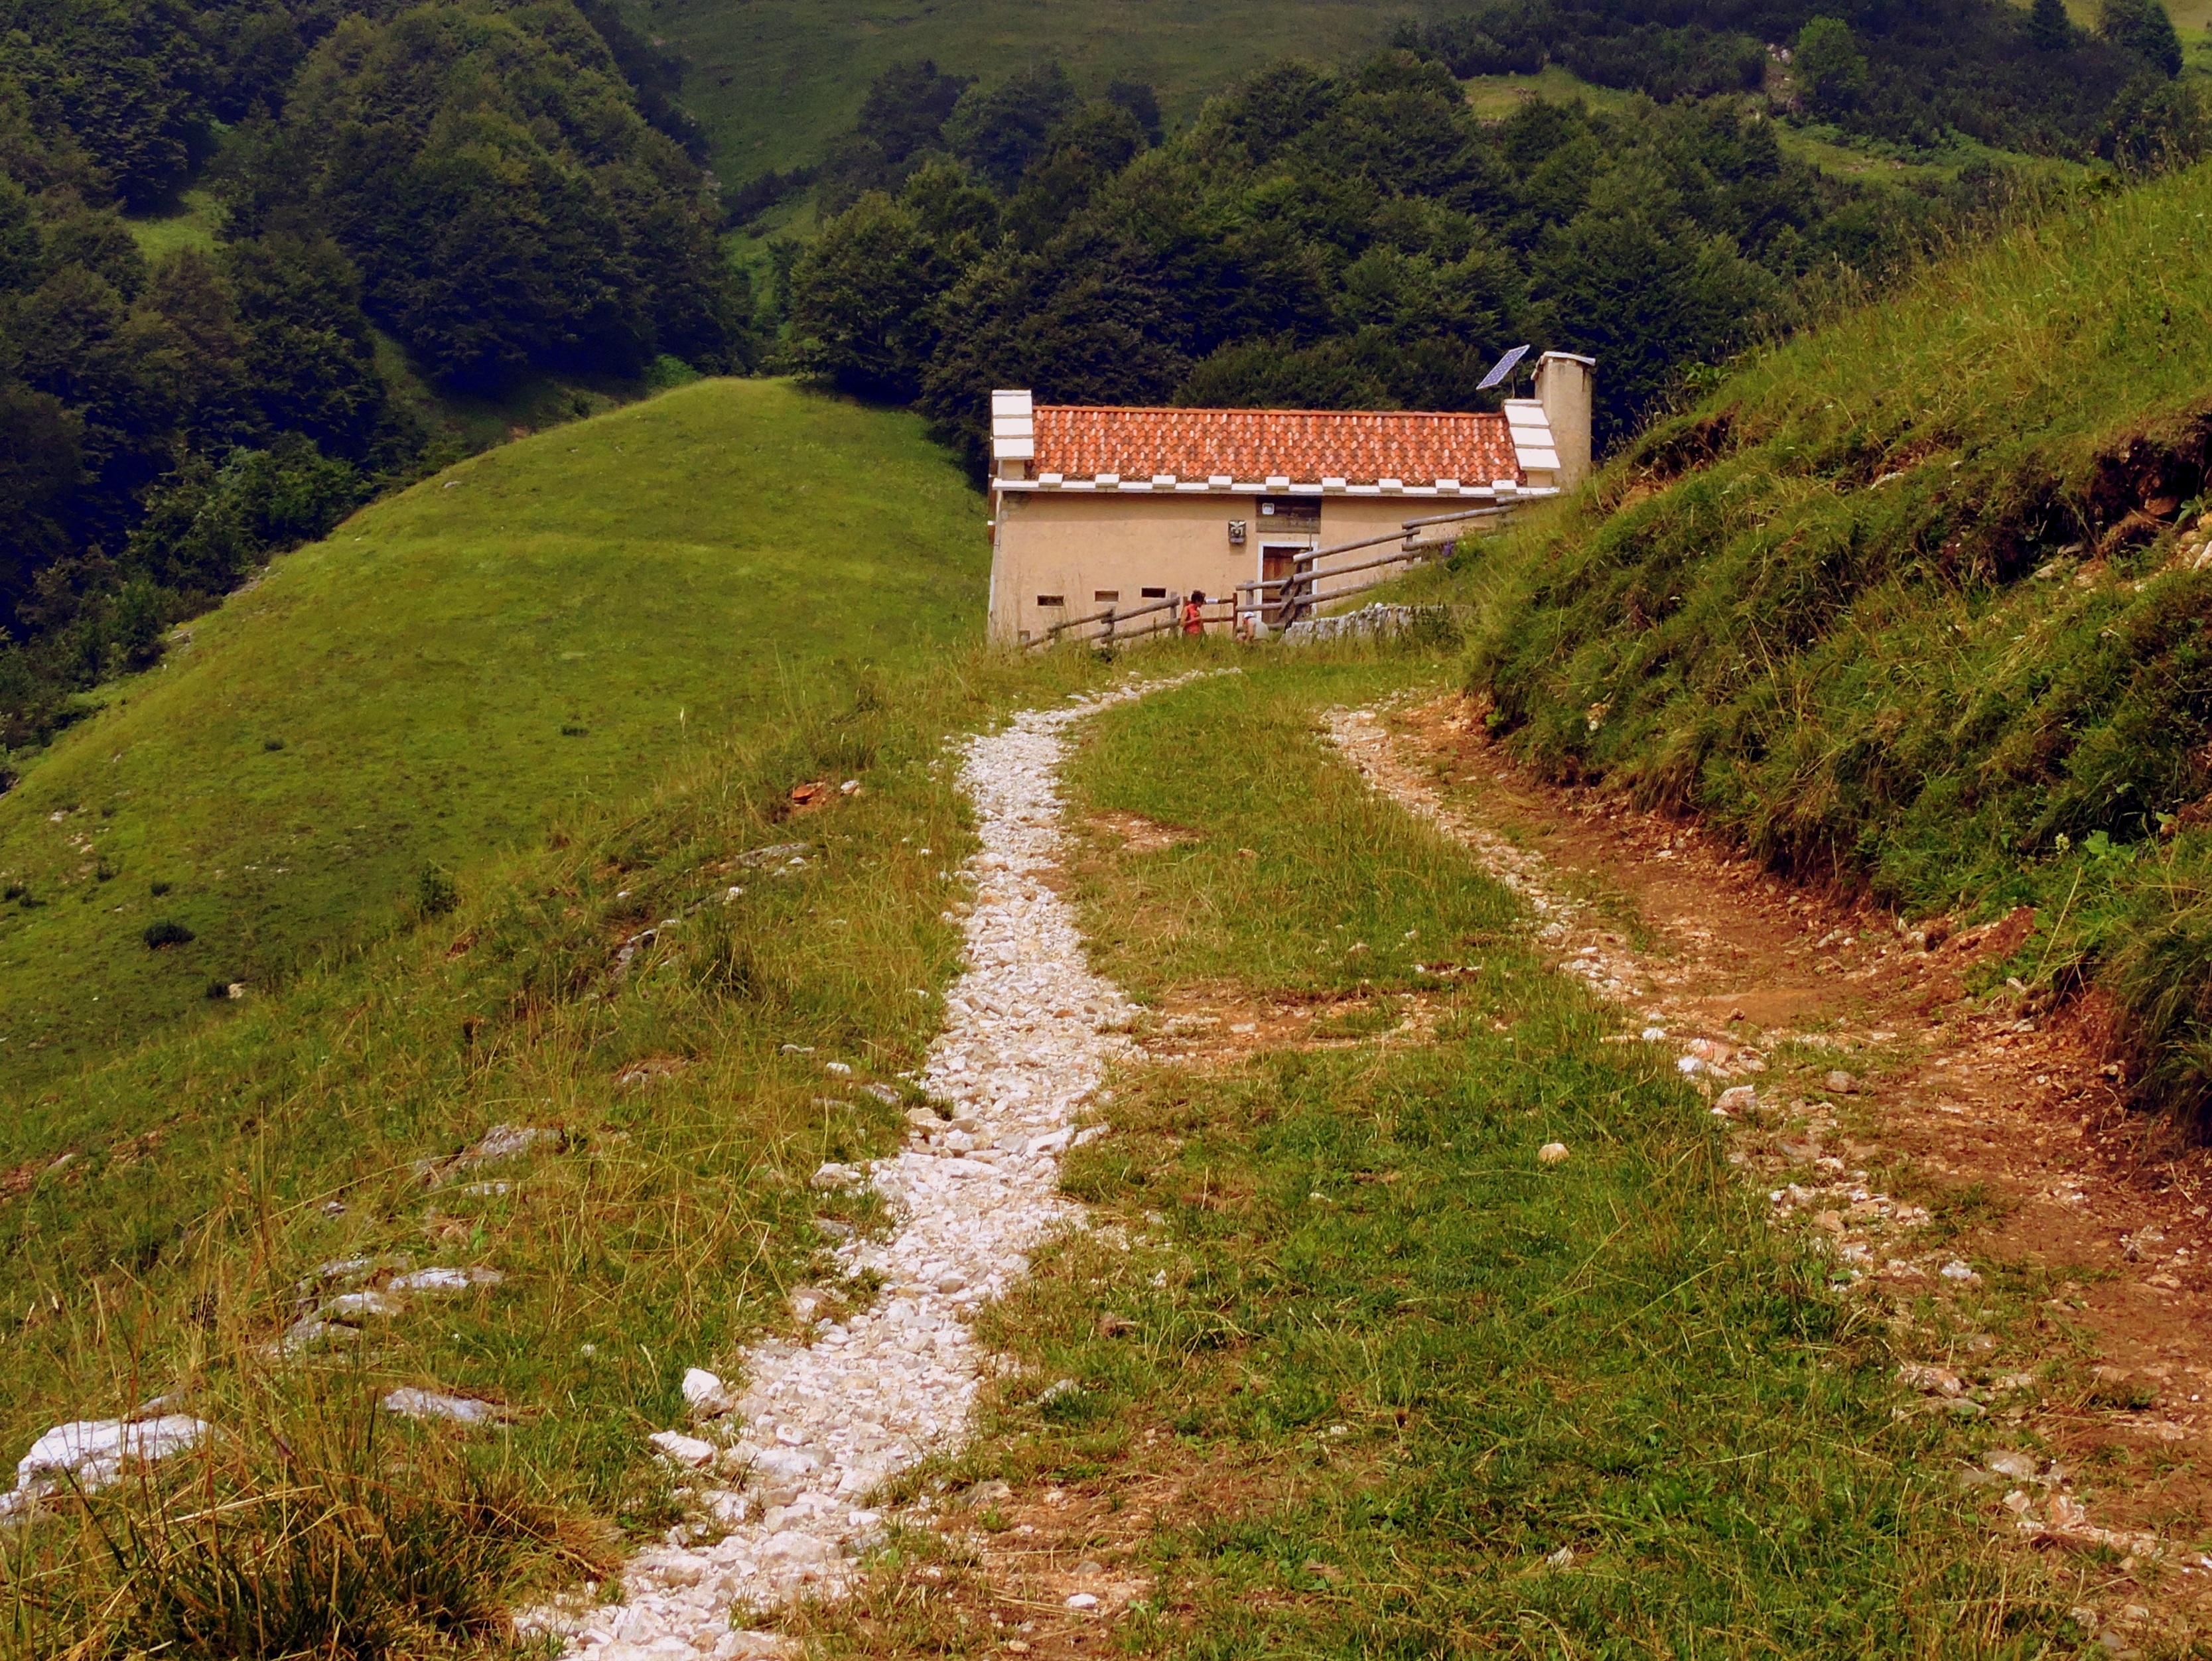
mountain, hiking, trail, farm, meadow, hill, valley, mountain range, village, walk, italy, reservoir, highland, ridge, waterway, veneto, loch, alm, rural area, mountain pass, val fraselle, mountainous landforms